Delirious (1991 film)

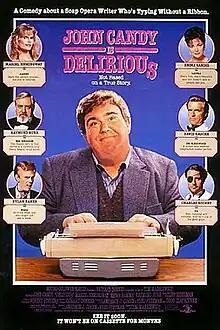
Theatrical release poster

Delirious is a 1991 American romantic fantasy comedy film directed by Tom Mankiewicz, written by Lawrence J. Cohen and Fred Freeman, and starring John Candy, Mariel Hemingway, Emma Samms, Raymond Burr (in his last feature film role), David Rasche, Dylan Baker, and Charles Rocket. It tells the story of the lead soap opera writer who hits his head, finds himself in the setting of the soap opera he works on, and anything he types on his typewriter happens. The film used Prince's 1982 song as its title theme.